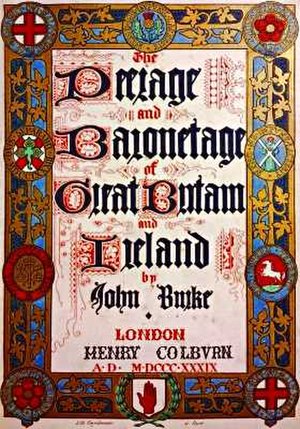
Det Forenede Kongeriges Adelskalender
Et fotografi taget af forsiden af den sjette udgave (1839 edition) af "Et genealogisk og heraldisk leksikon af adelskalenderen og Baronetage af det Britiske Imperium" (omdøbt som "Burkes adelskalender og Baronatage" i nyere udgaver) produceret af John Burke.
Det Forenede Kongeriges Adelskalender/Adelsårbog består af de fleste adelskalendere oprettet i Det Forenede Kongerige Storbritannien og Irland efter Acts of Union i 1801, hvor det erstattede den Storbritanniske adelskalender. Nye medlemmer af højadlen fortsatte med at blive oprettet i den Irlandske adelskalender indtil 1898.